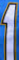
Number: 1